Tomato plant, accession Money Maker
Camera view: bottom (45 deg); turntable rotation: 30 degrees
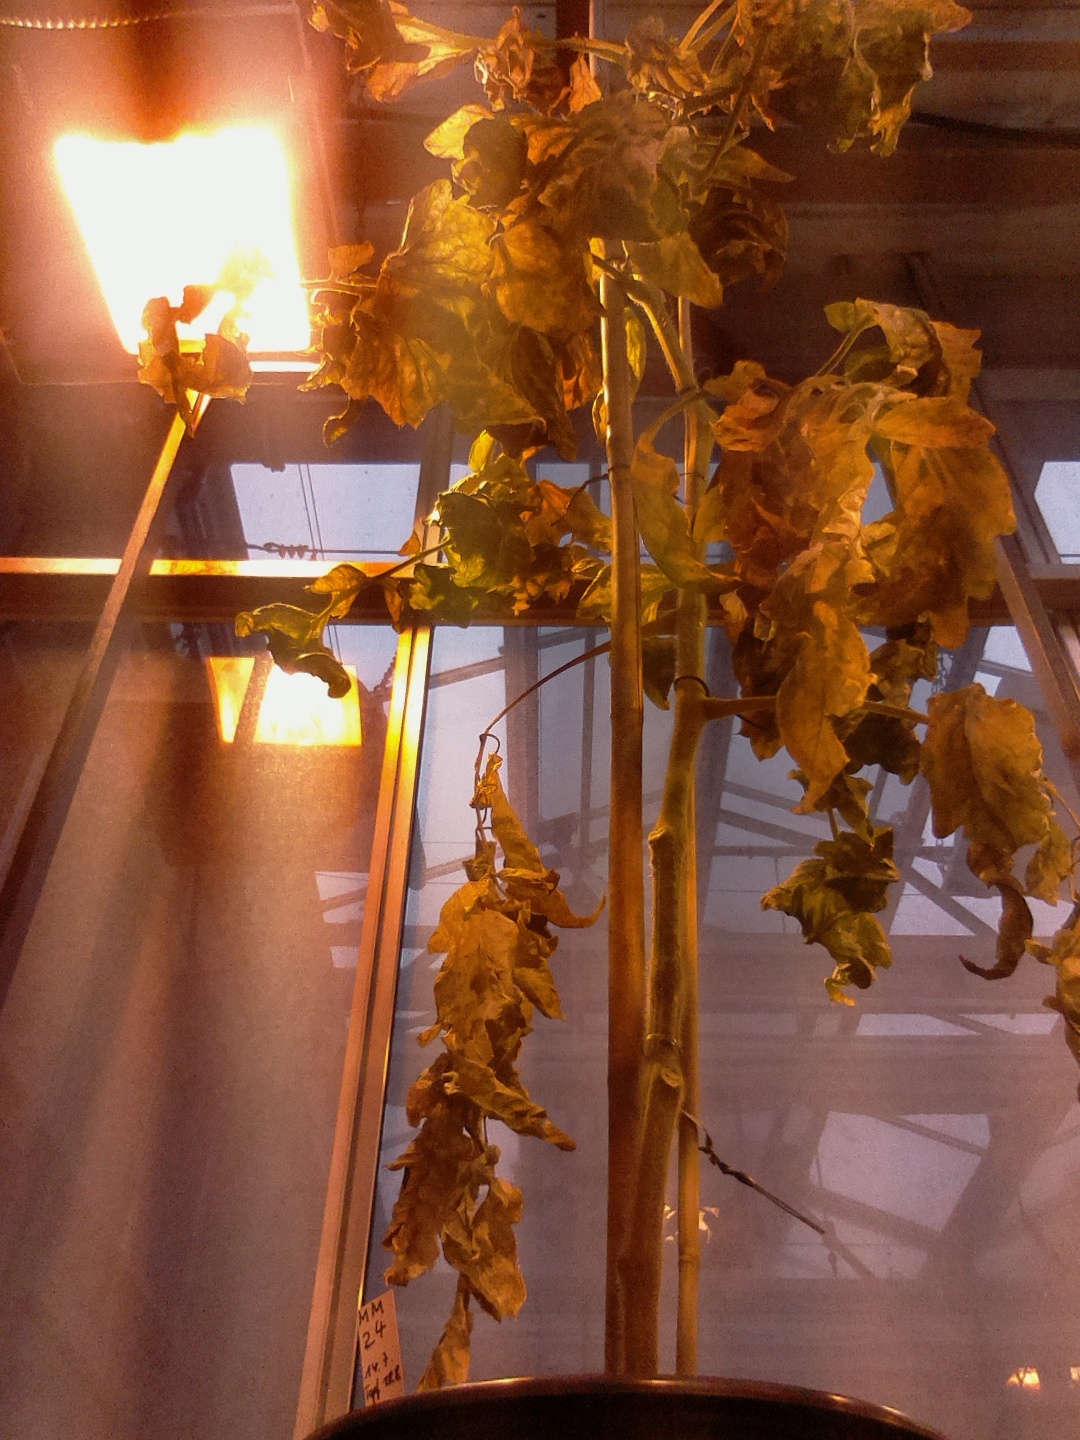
BBCH growth stage 51: First inflorence visible, visible closed flower bud